Chambray

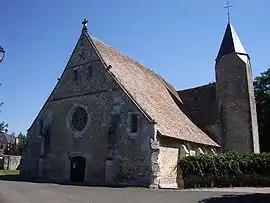
The church in Chambray

Chambray is a commune in the Eure department of northern France, 13 km northeast of Évreux on the north bank of the river Eure.